Alex Ribeiro

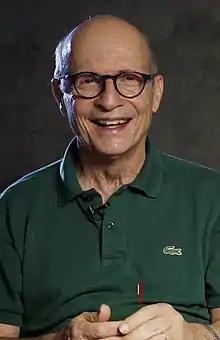
Ribeiro in 2021

Alex Dias Ribeiro (born November 7, 1948) is a former racing driver from Brazil. He entered in 20 Formula One World Championship Grands Prix but scored no World Championship points.